Eugenics

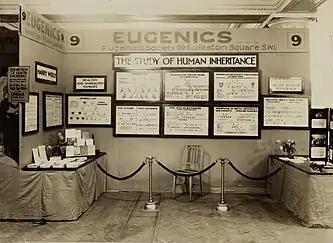
A 1930s exhibit by the Eugenics Society. Some of the signs read "Healthy and Unhealthy Families", "Heredity as the Basis of Efficiency", and "Marry Wisely".

Eugenics is a set of largely discredited beliefs and practices that aim to improve the genetic quality of a human population. Historically, eugenicists have attempted to alter the frequency of various human phenotypes by inhibiting the fertility of those considered inferior, or promoting that of those considered superior.